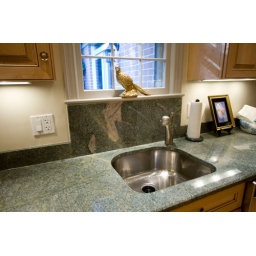
kitchen remodeling and renovation project from kitchen and bath factory in arlington, va. phone: 703-522-7337